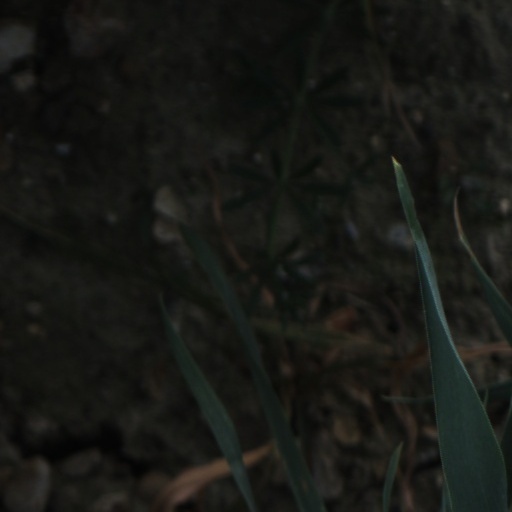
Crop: wheat